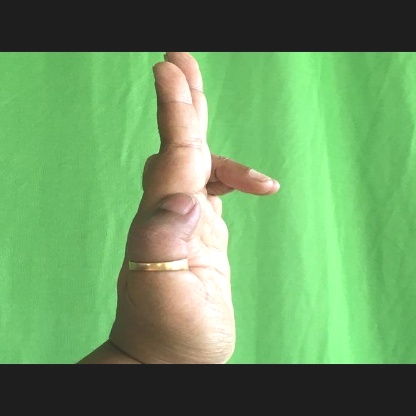
Mudra: Ardhapathaka